South Sydney Rabbitohs

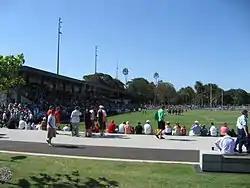
Redfern Oval, Rabbitohs vs Wests Tigers pre-season trial game, 8 February 2009.

During 2008, the City of Sydney Council completed a $19.5 million upgrade and renovation of Redfern Oval. From season 2009, the upgraded Redfern Oval provided the Rabbitohs with training facilities and a venue for hosting pre-season and exhibition matches.